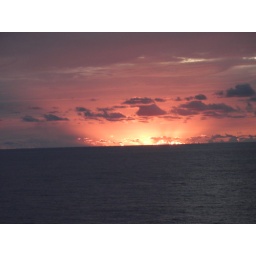
Sun lowers below the water in the pacific ocean